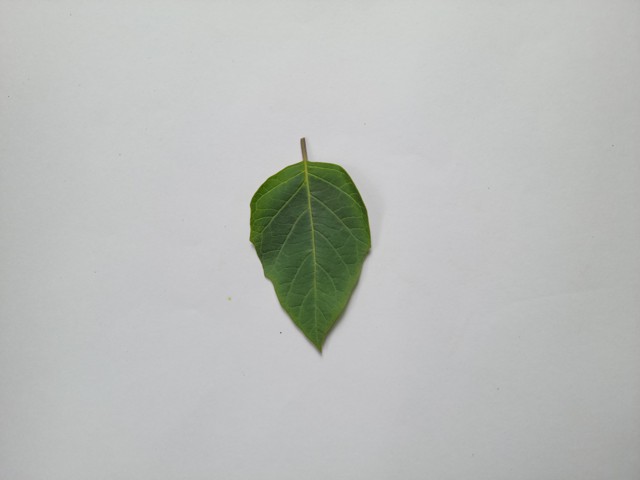
Plant: kalodhutura